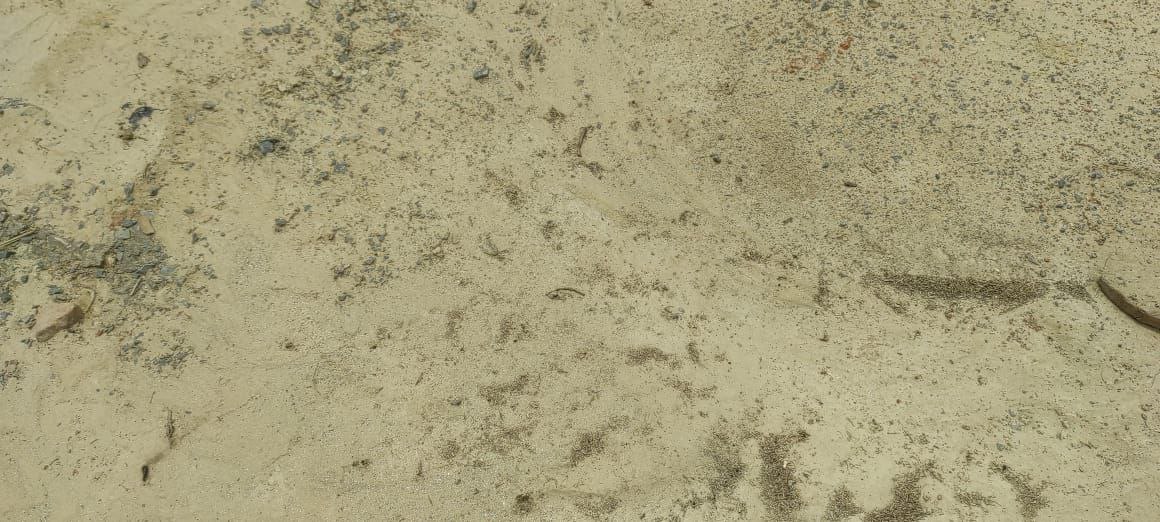
Soil type: Alluvial soil